Ljubo Milicevic

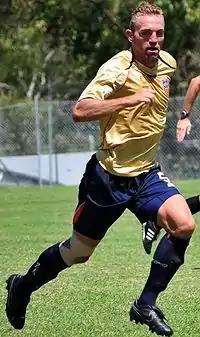
Milicevic in 2009 with Newcastle Jets

Ljubo Milicevic (born 13 February 1981) is an Australian former professional soccer player who played as a centre back or defensive midfielder.